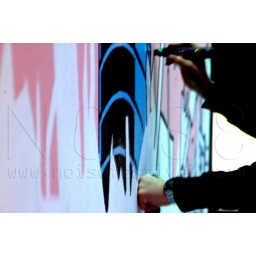
Hammo paints a massive Robot in the NOISELAB first floor window 15/12/09